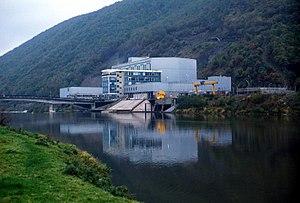
L'histoire du programme nucléaire civil de la France relate le cheminement qui a conduit la France à devenir le deuxième pays producteur d'électricité nucléaire dans le monde, tant par le nombre de réacteurs en activité que par la puissance installée et la quantité d'énergie électrique produite. Depuis les années 1990, les trois quarts de l’électricité française sont d’origine nucléaire ; en 2018 cette part est de 71,7 %.